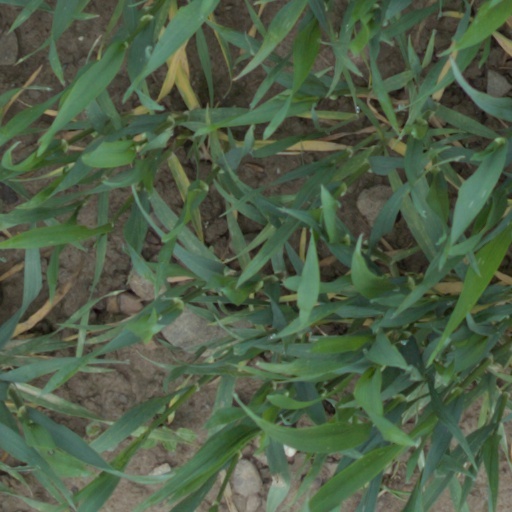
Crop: wheat